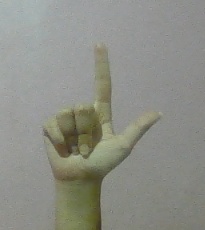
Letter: laam